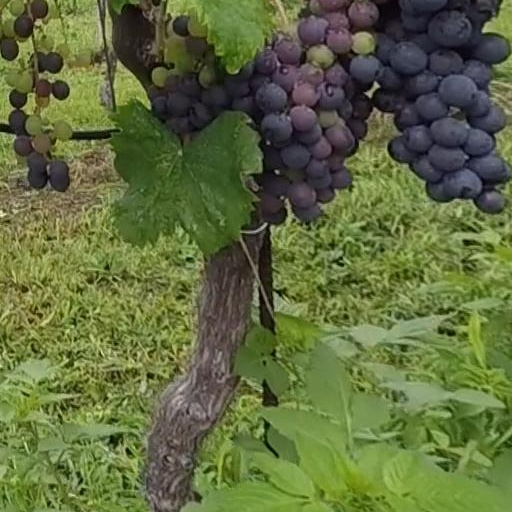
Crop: grape